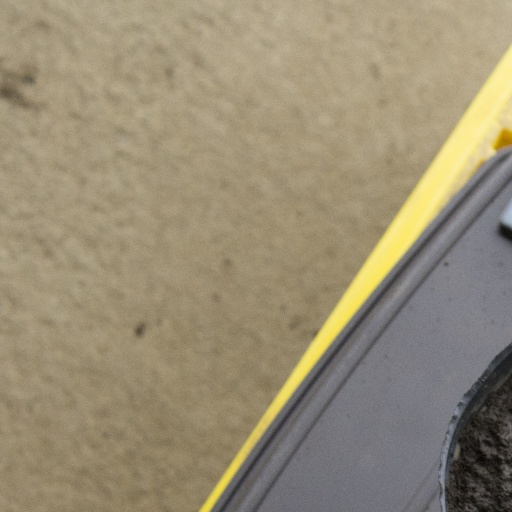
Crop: soybean